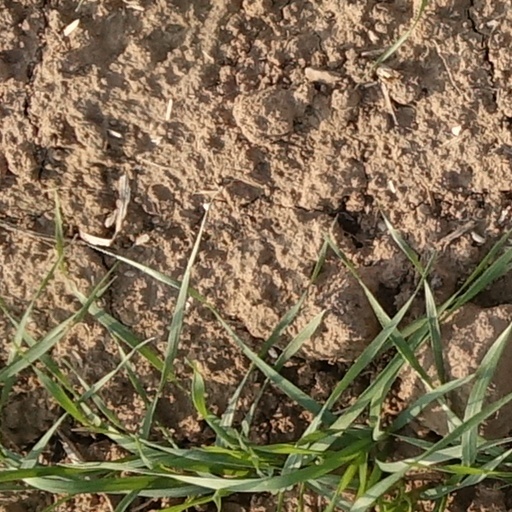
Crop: wheat